Question: Please indicate a possible affordance area of the frisbee that can be used for holding
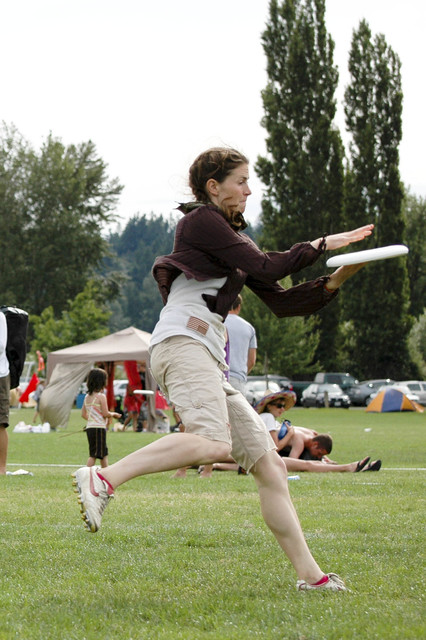
Answer: [323.75, 239.253, 412.445, 269.978]